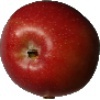
Label: Apple Braeburn 1